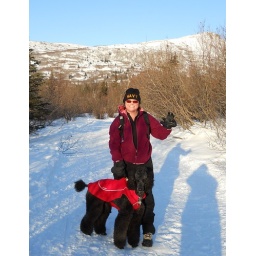
Happy girls in the mountains